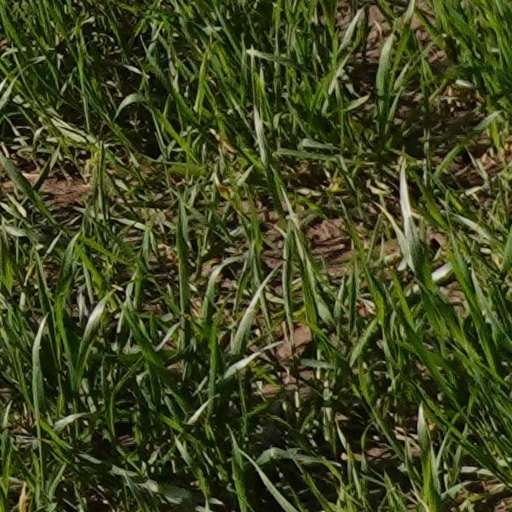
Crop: wheat